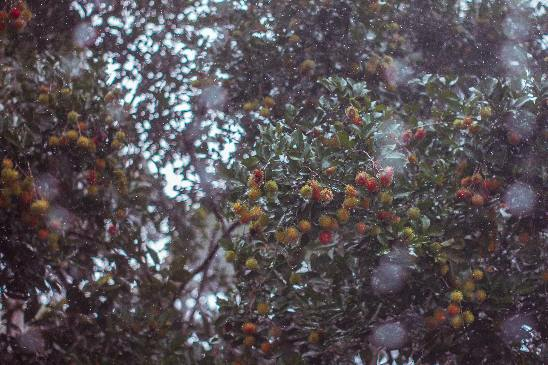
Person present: No